Patrick Mahomes

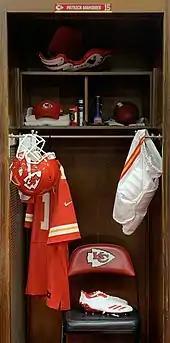
Mahomes's locker at Arrowhead Stadium

In week 4, against the Denver Broncos on "Monday Night Football", he passed for 304 yards and a touchdown and had one rushing touchdown in the 27–23 comeback victory. In week 6, against the New England Patriots, he passed for 352 yards, four touchdowns, and two interceptions in a 43–40 loss on "Sunday Night Football". In the following game, Mahomes and the Chiefs bounced back with a 45–10 victory over the Cincinnati Bengals. In the victory, he passed for 358 yards, four touchdowns, and one interception. In the next game, a 30–23 win over the Broncos, Mahomes recorded a third consecutive game with four passing touchdowns on 303 passing yards and one interception. During "Monday Night Football" against the Los Angeles Rams in week 11, Mahomes finished with 478 passing yards, six touchdowns, and three interceptions as the Chiefs lost 54–51. The loss marked the first time in NFL history where a team put up at least 50 points and lost. His 478 passing yards were the most for a single game by any quarterback for the 2018 season.